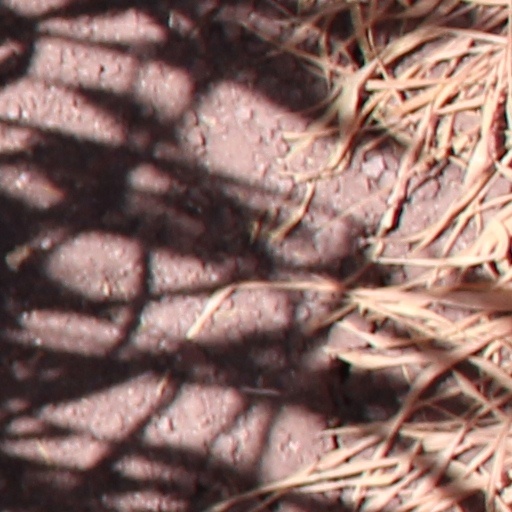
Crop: wheat